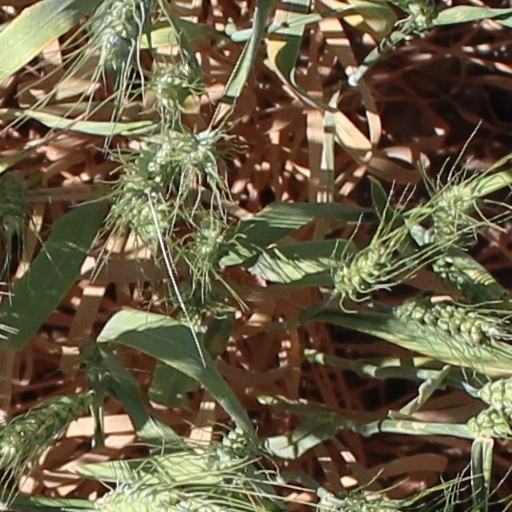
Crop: wheat